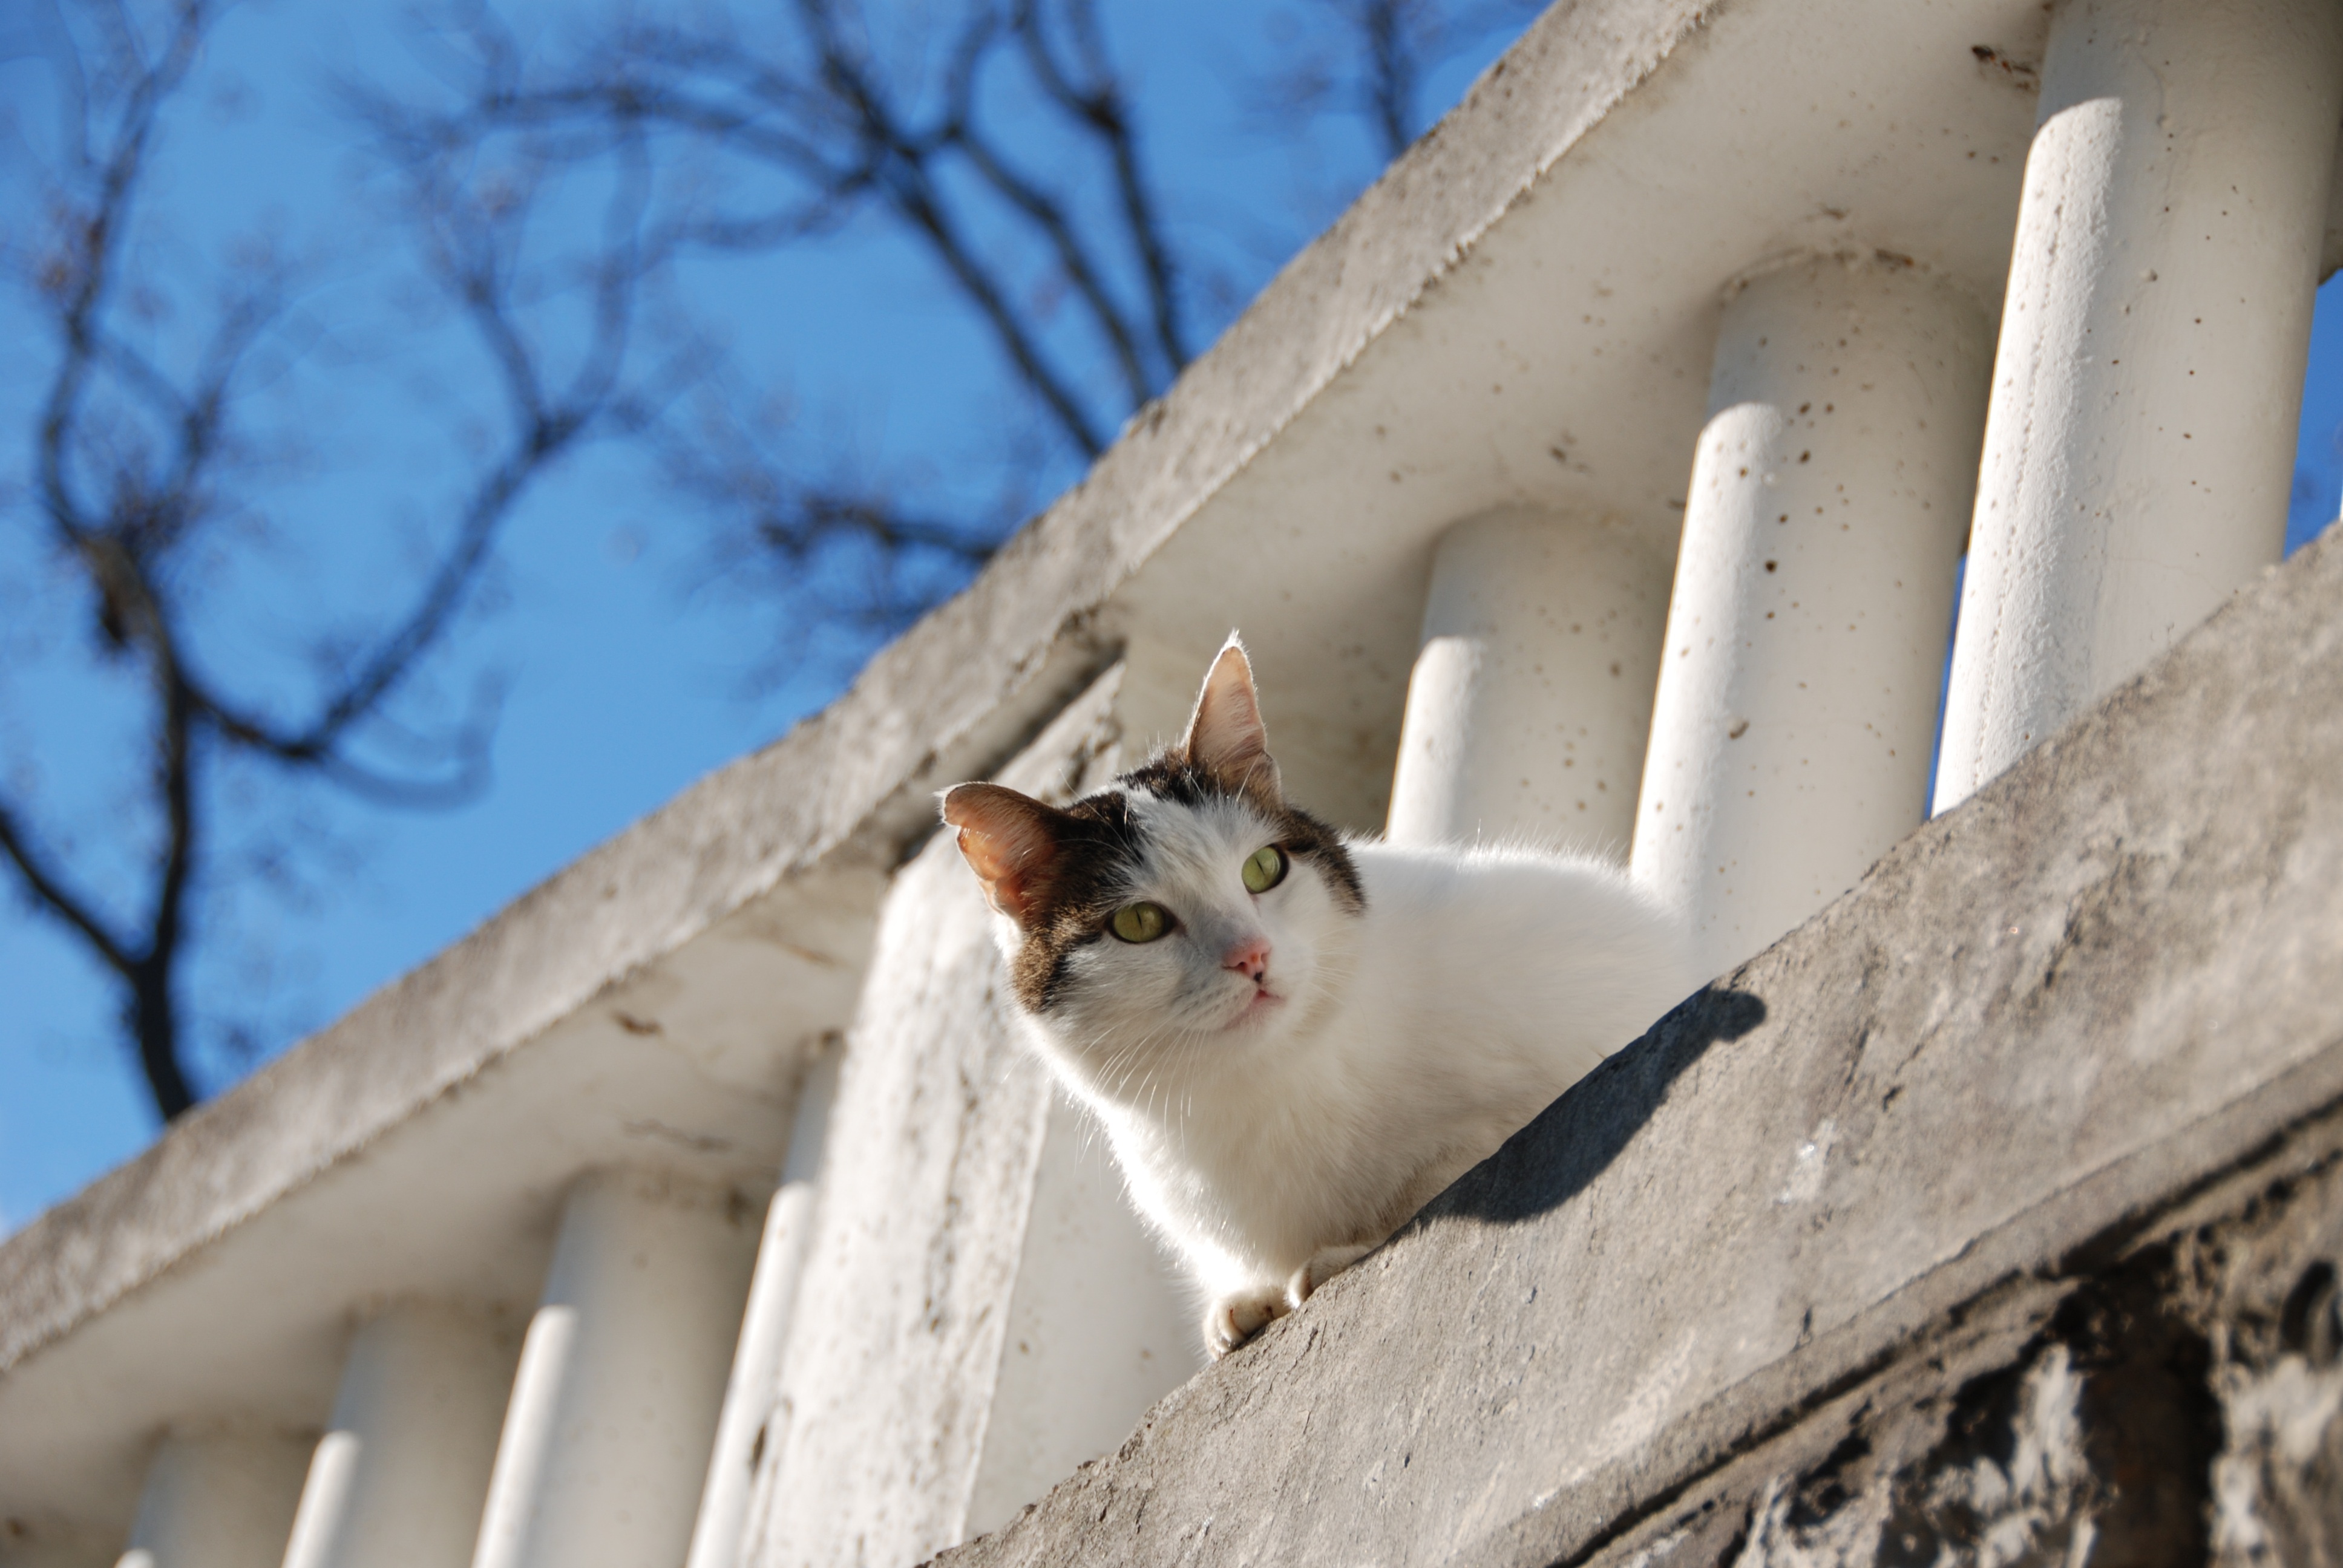
winter, white, cat, mammal, fauna, curious, gray white cat, small to medium sized cats, cat like mammal